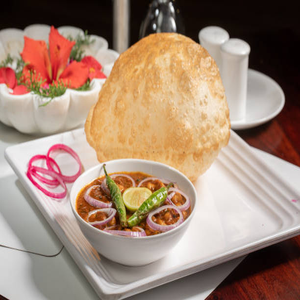
Dish: cholebhature